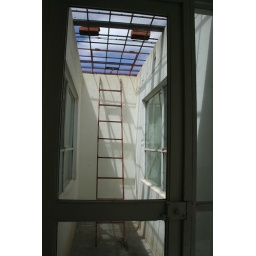
This latter is used to reach the roof top of my cousin's house in Durango, Durango mex.